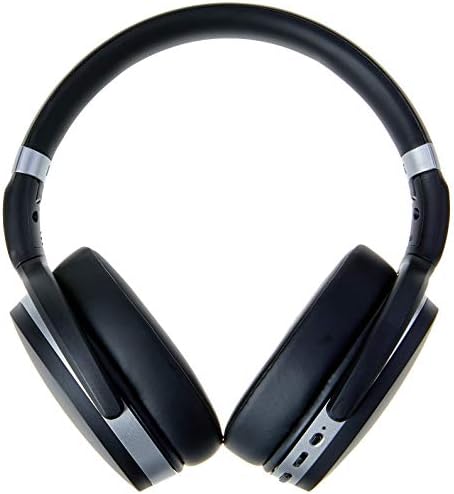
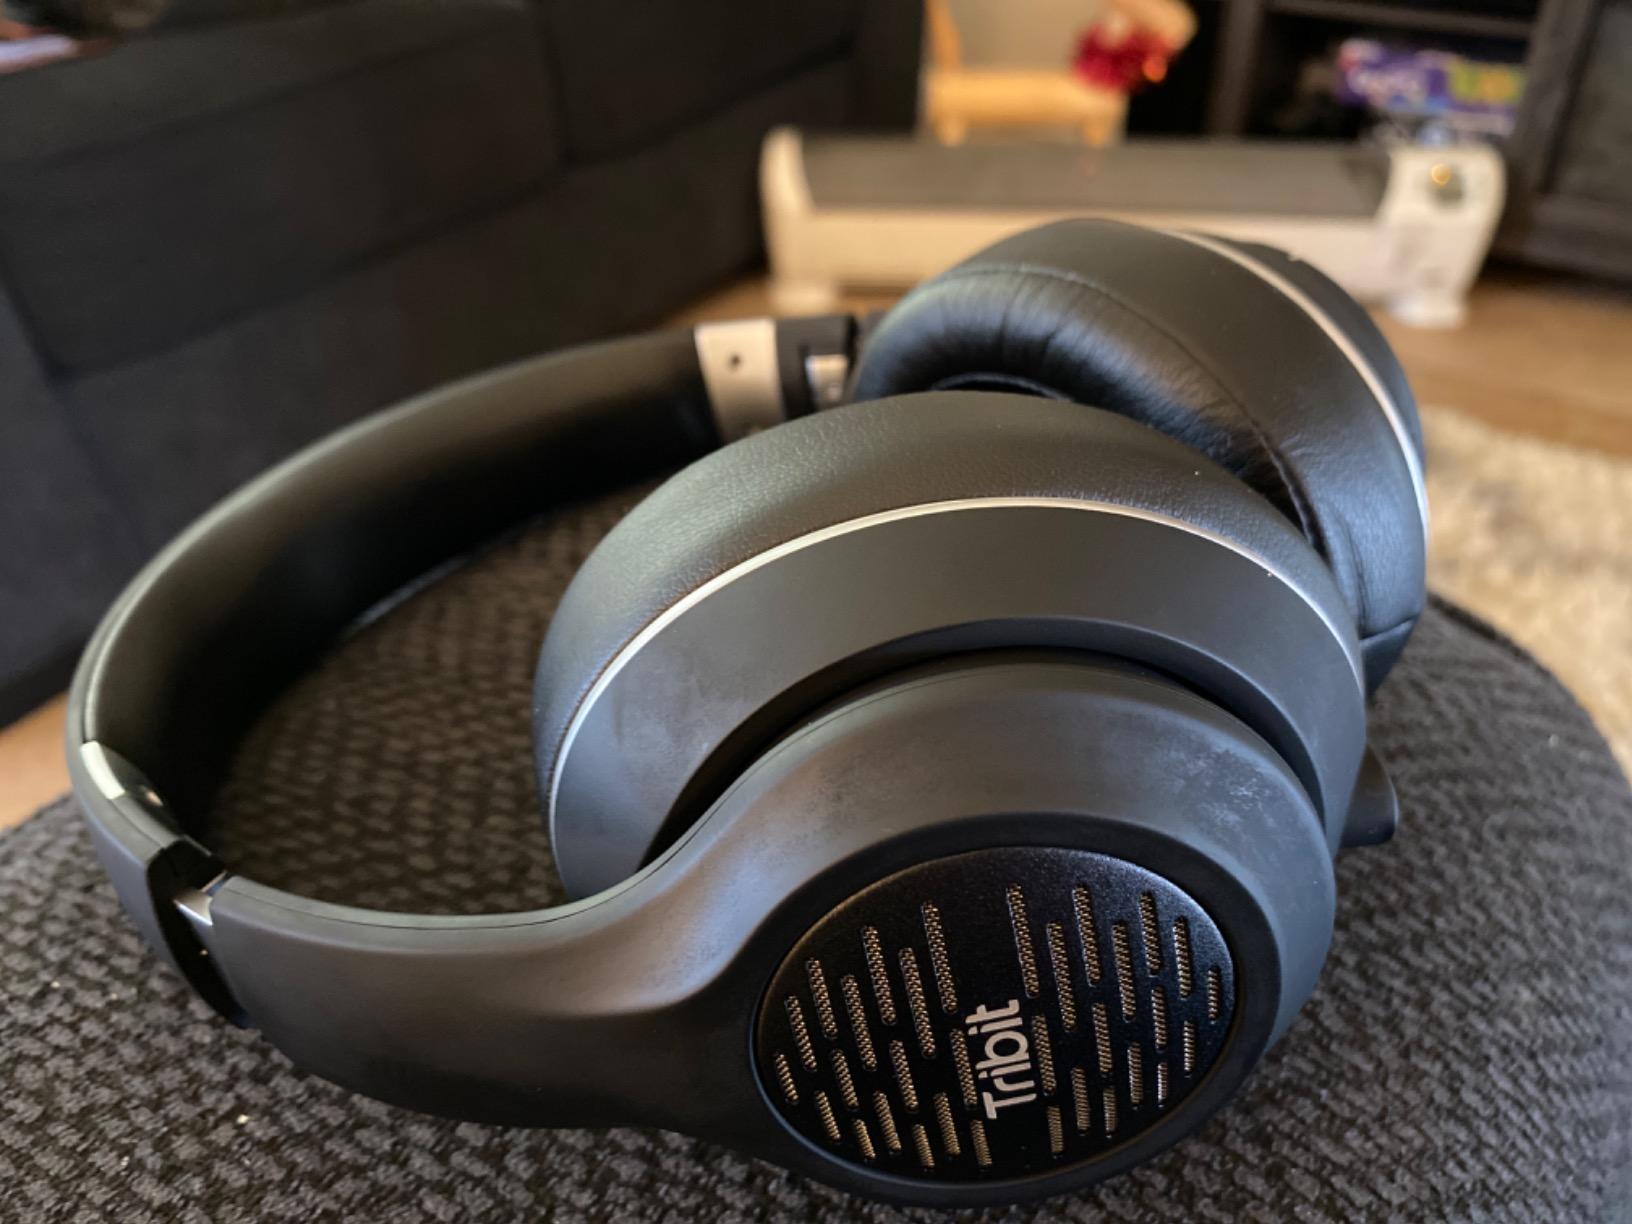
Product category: headphones
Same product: no